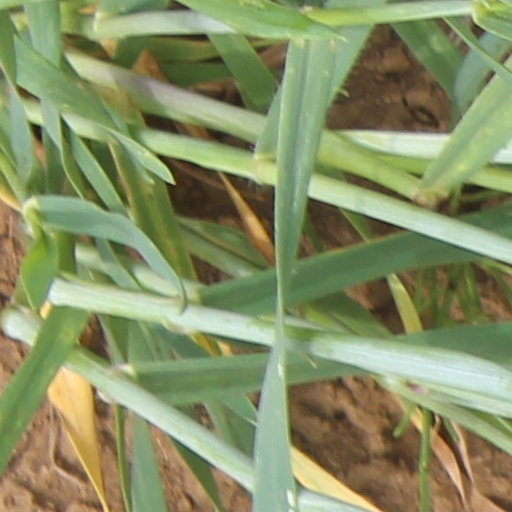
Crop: wheat